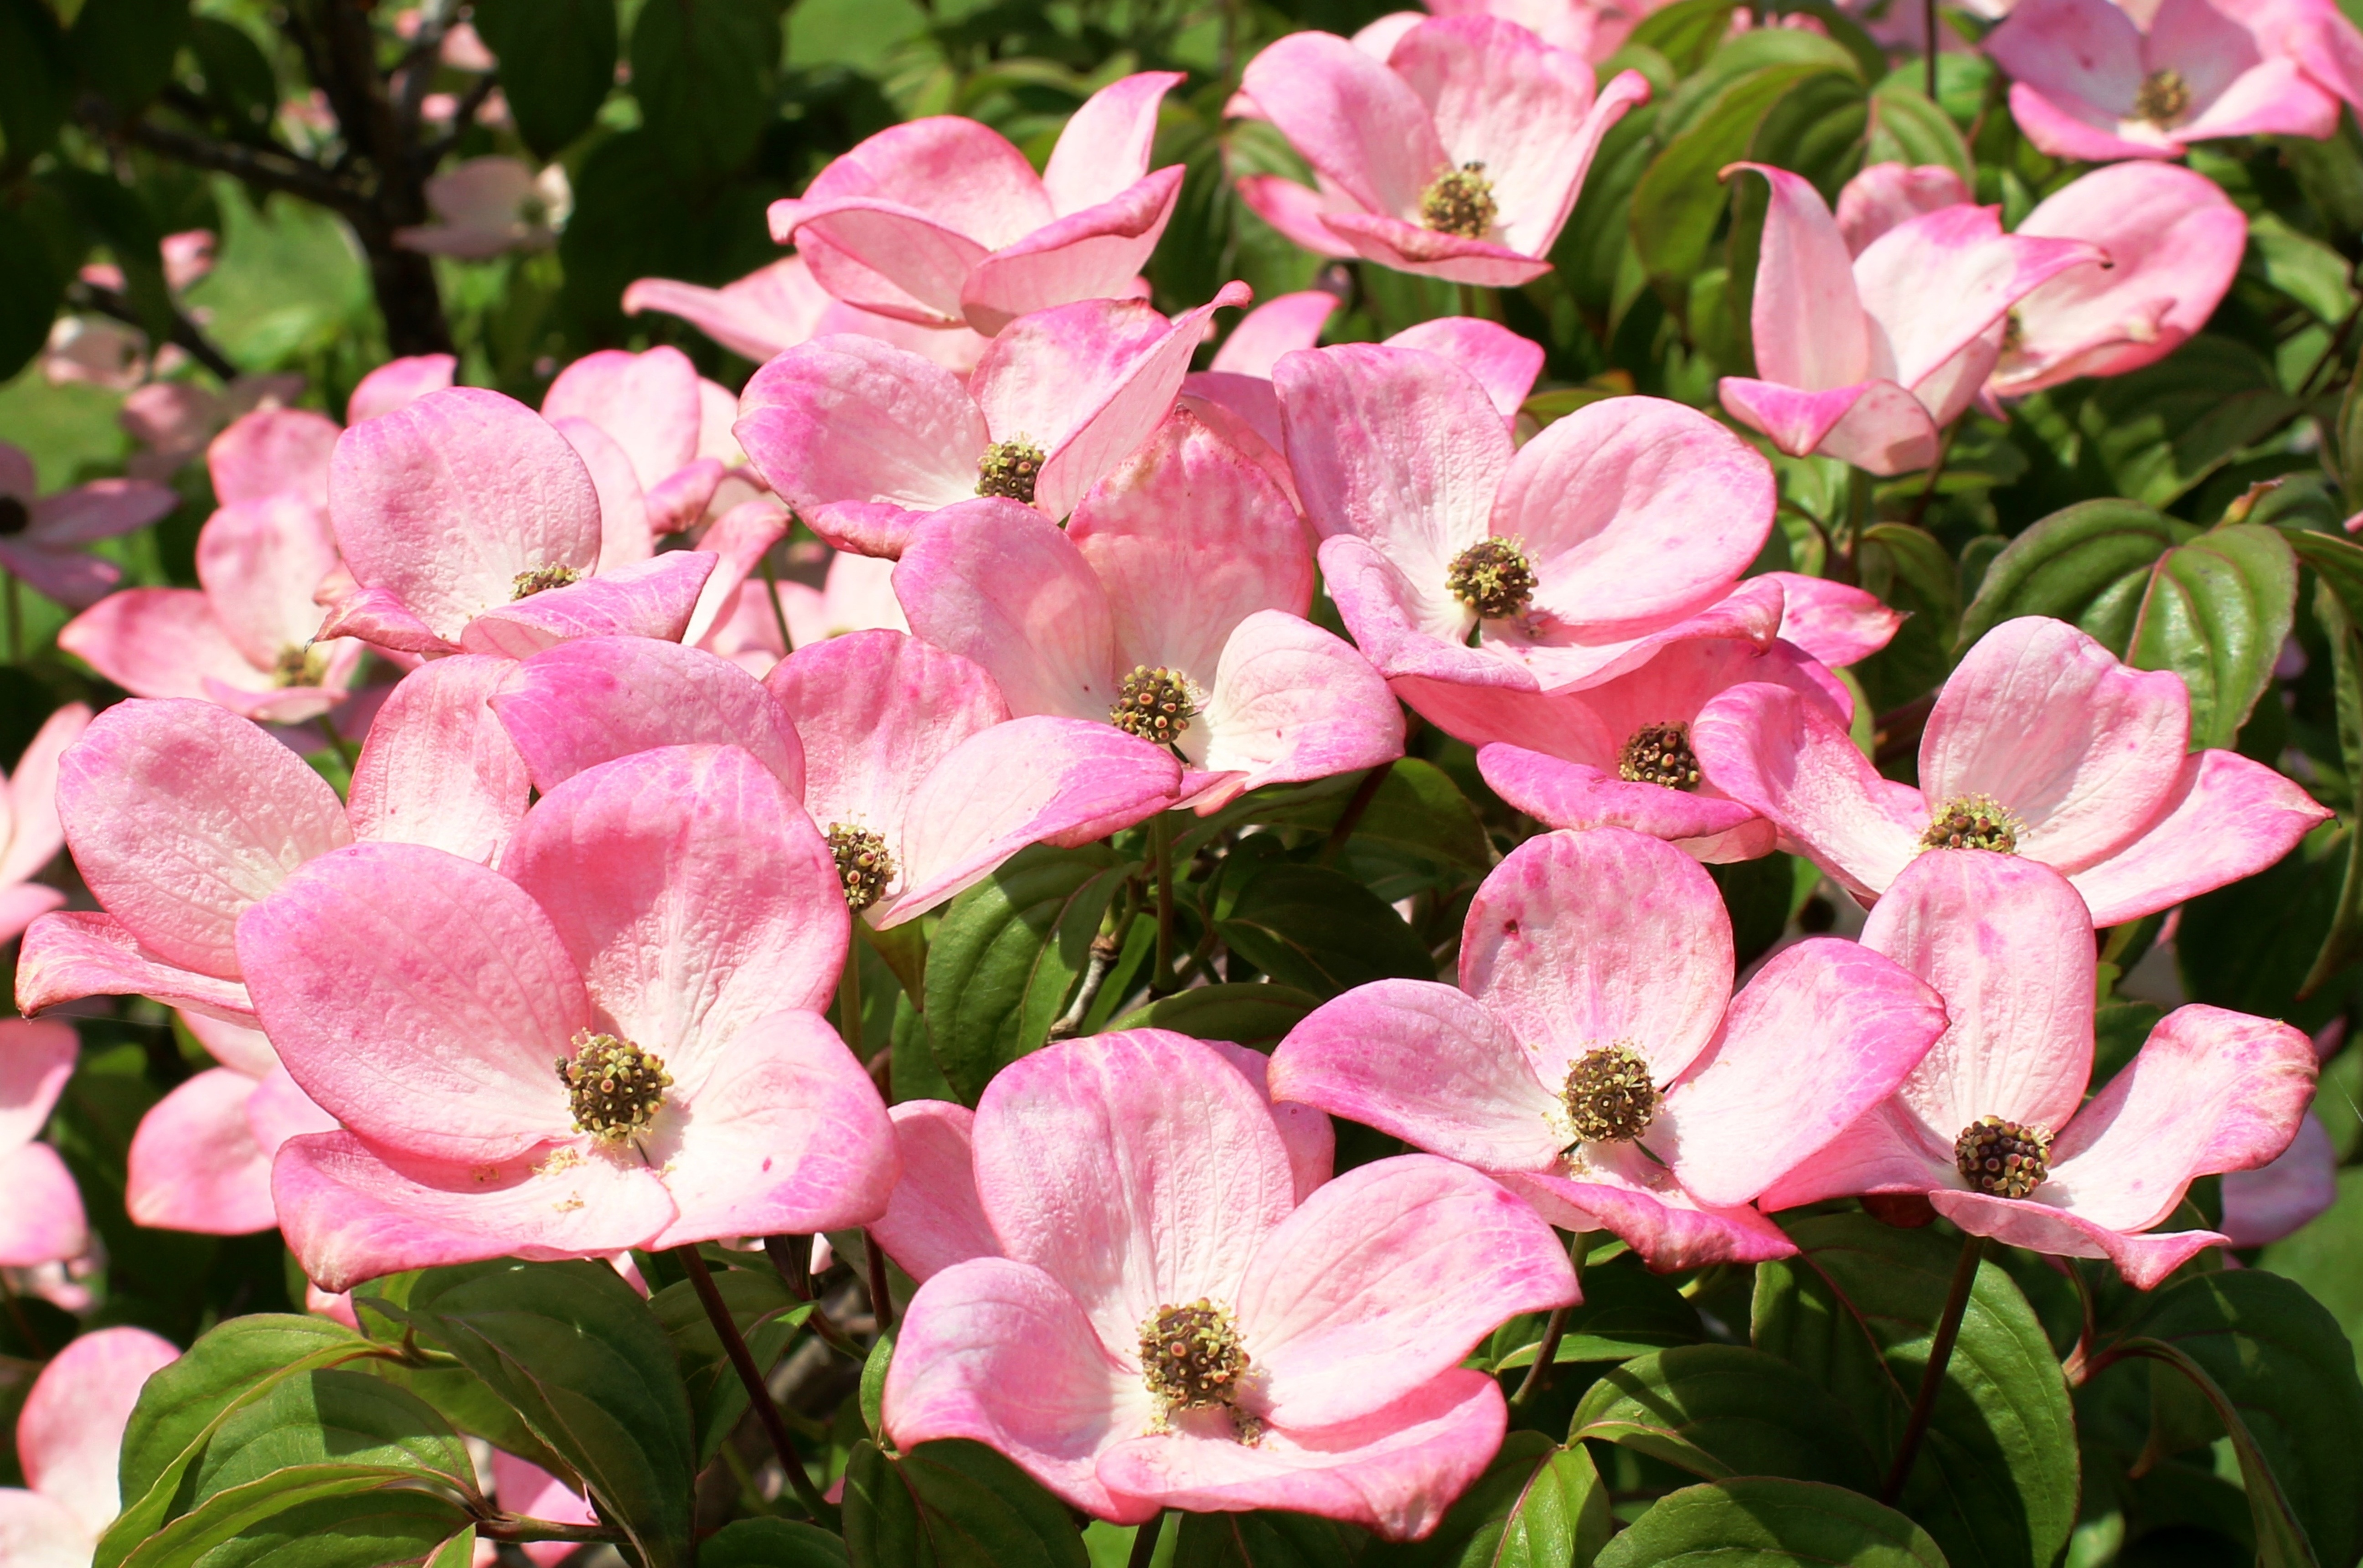
blossom, plant, flower, petal, bush, stamp, botany, pink, flora, hydrangea, flowers, leaves, shrub, dogwood, beautiful, cornus, flowering plant, hydrangeaceae, cornus kousa, summer flor, annual plant, woody plant, land plant, everlasting sweet pea, dogwood greenhouse, cornaceae